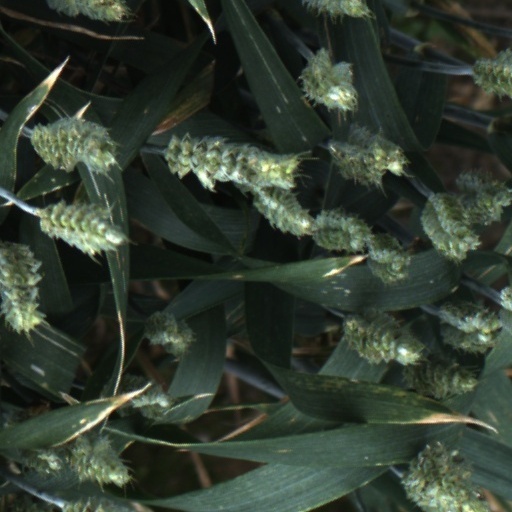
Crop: wheat